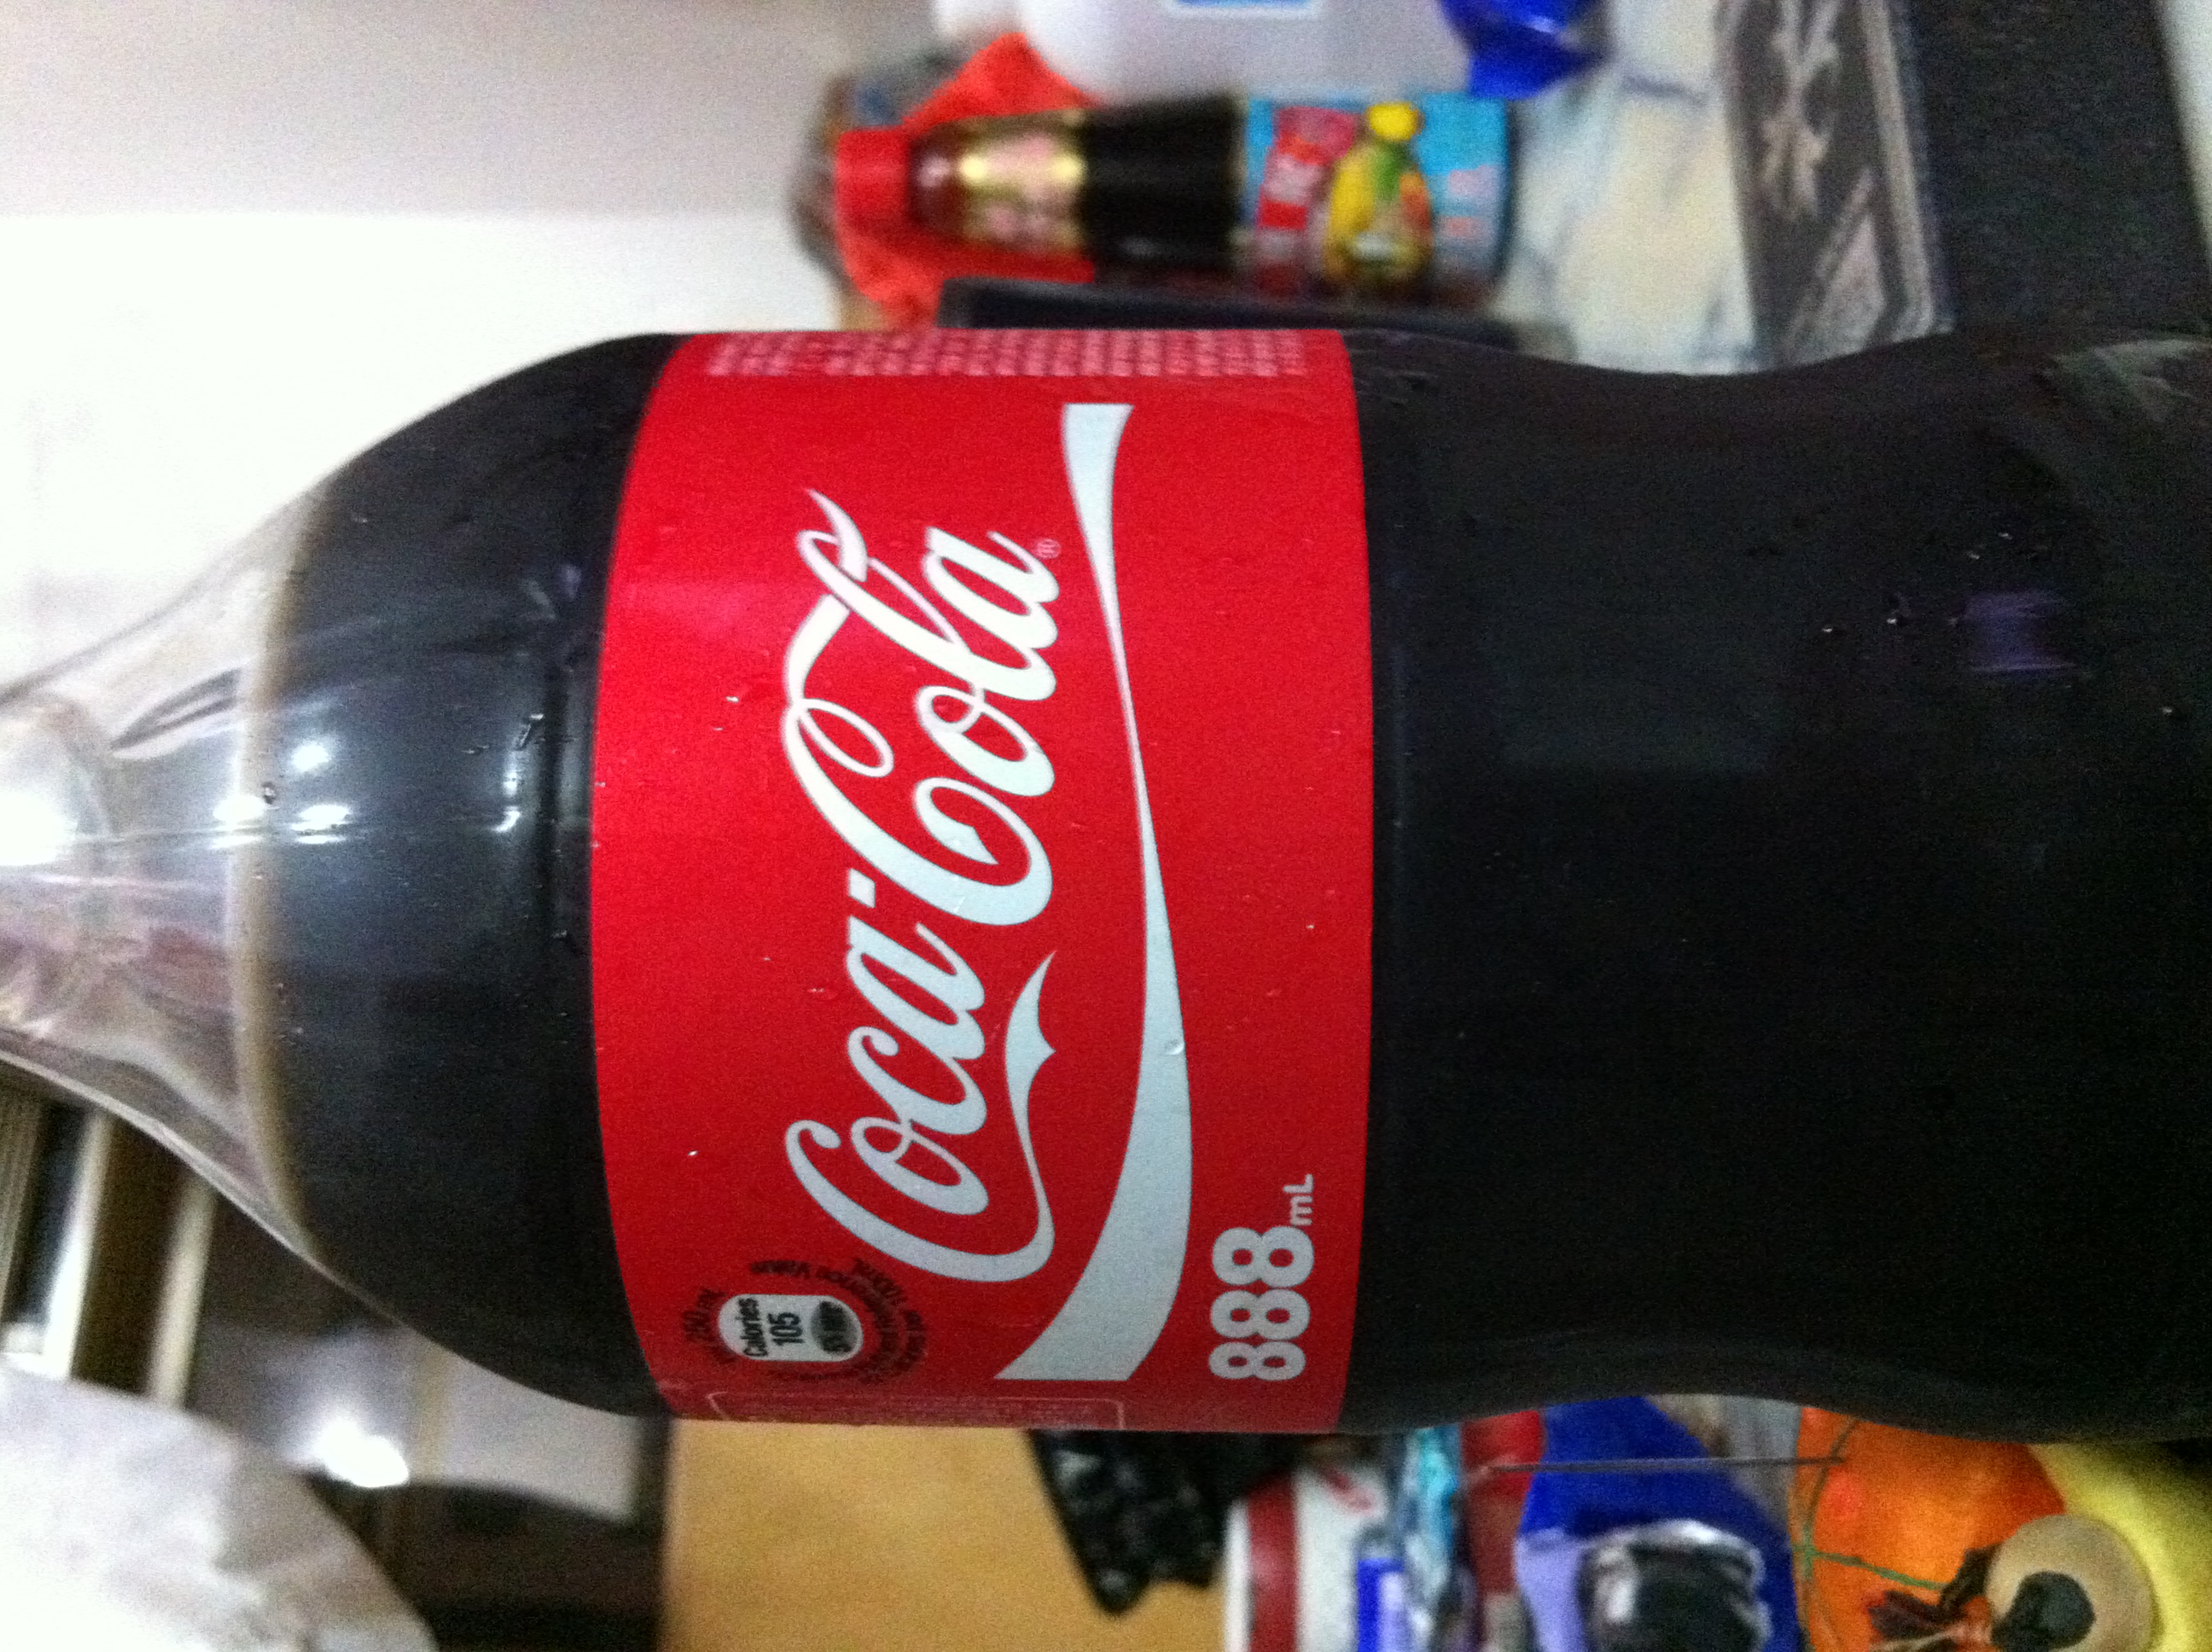Question: I want to know if this is coca cola or pepsi
Answer: coca cola